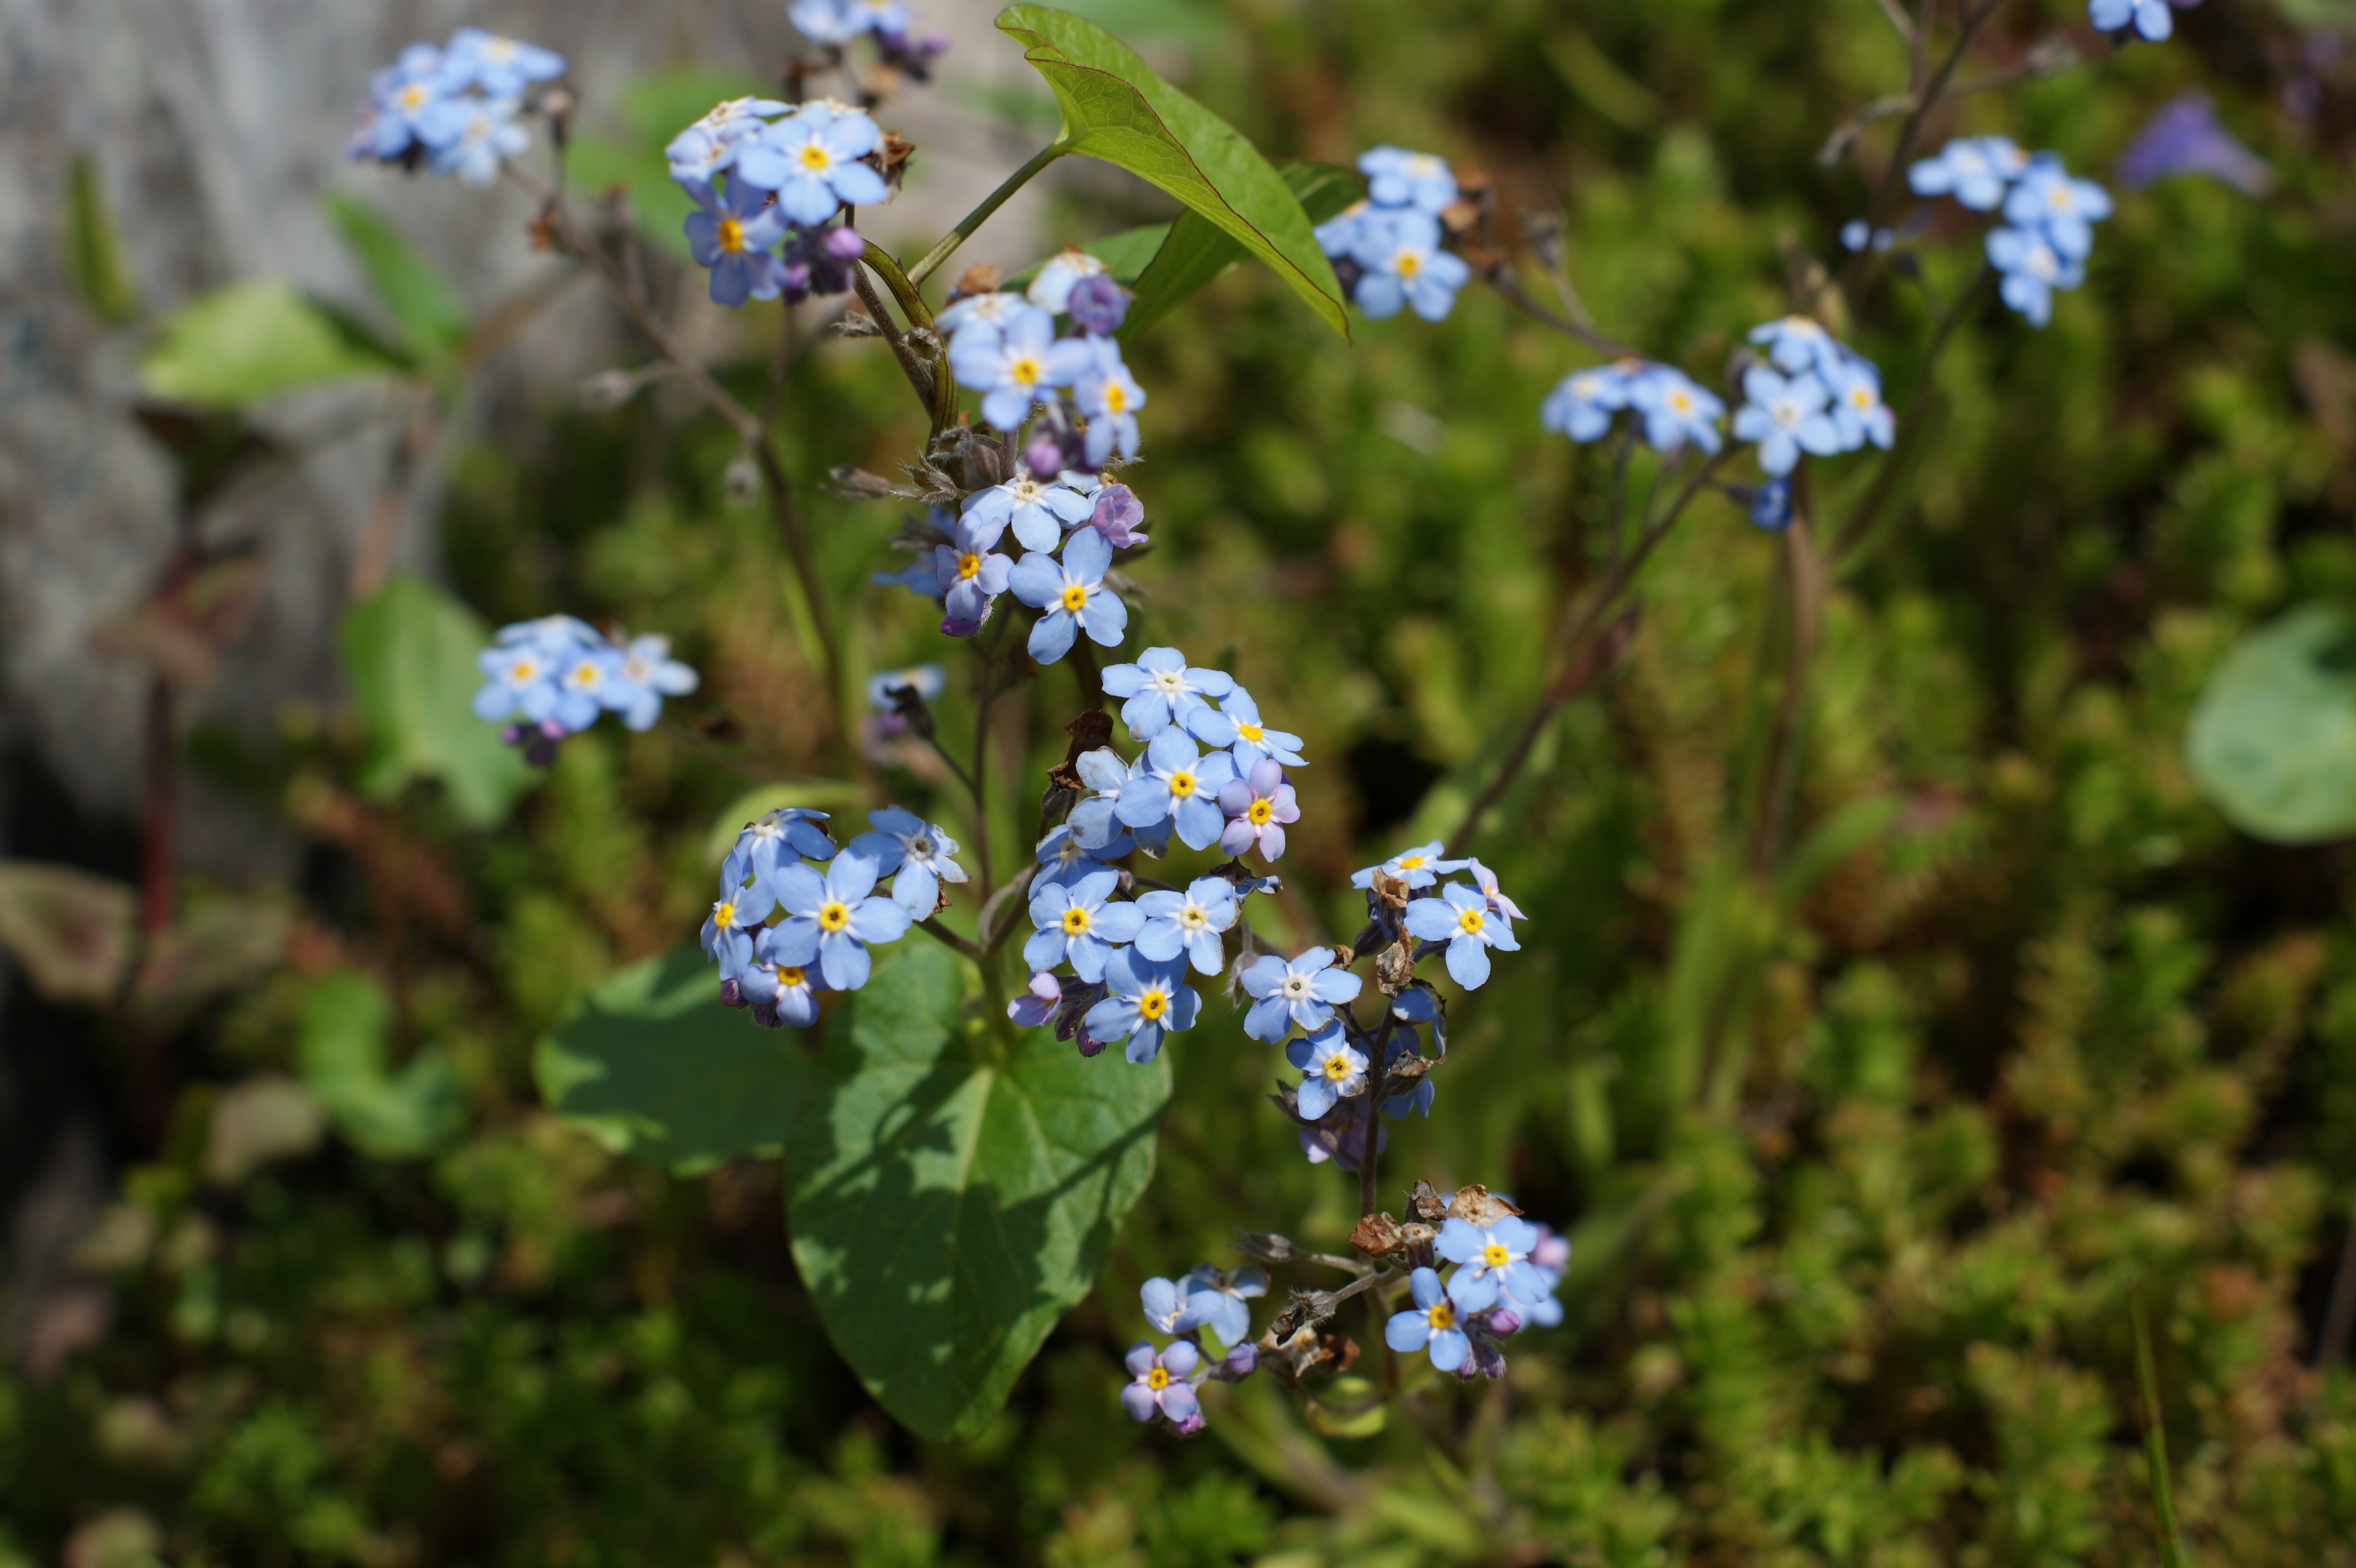
nature, blossom, plant, meadow, flower, spring, herb, botany, blue, garden, flora, wildflower, forget me not, forget, macro photography, flowering plant, borage family, land plant